Bakewell Glass

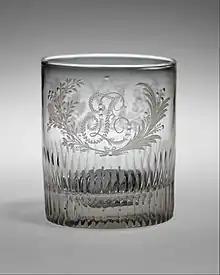
A cut and engraved tumbler by Bakewell, Pears & Co given to marquis de Lafayette. A cameo of Andrew Jackson is on the bottom (below).

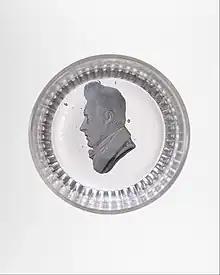
A sulphide portrait of Andrew Jackson on the bottom of the tumbler (above) given to marquis de Lafayette in 1825 made by Bakewell, Page & Co.

Bakewell's employed glassworkers worked with engraving expensive sulfide portrait tumblers. These tumblers were bought by presidents, historical celebrities, and the wealthy and were considered to be valuable and exceptional pieces because of the quality in design and make of the glass. In 1827, portrait tumblers were 50¢ each. For reference, 50¢ in 1827 is approximately $12.67 in 2019.